Phyllis (mythology)

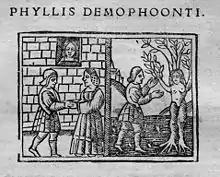
Woodcut of Phyllis and Demophon from Heroides, Venice, early 16th century

Phyllis (Ancient Greek: Φυλλίς, "leaves, foliage") is a character in Greek mythology, daughter of a Thracian king (according to some, of Sithon; most other accounts do not give her father's name at all, but one states he is named either Philander, Ciasus, or Thelus). She married Demophon (also spelled Demophoon), King of Athens and son of Theseus, when he stopped in Thrace on his journey home from the Trojan War.